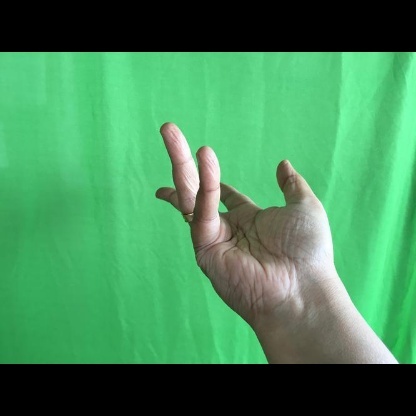
Mudra: Alapadmam